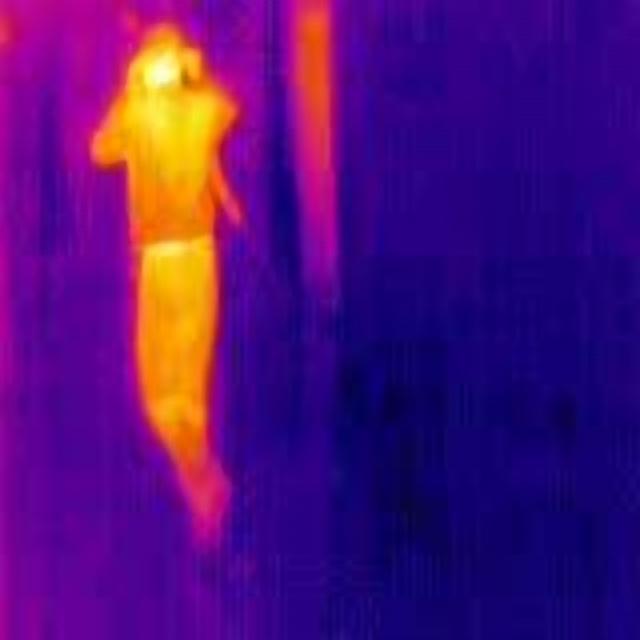
Detected objects:
label: person